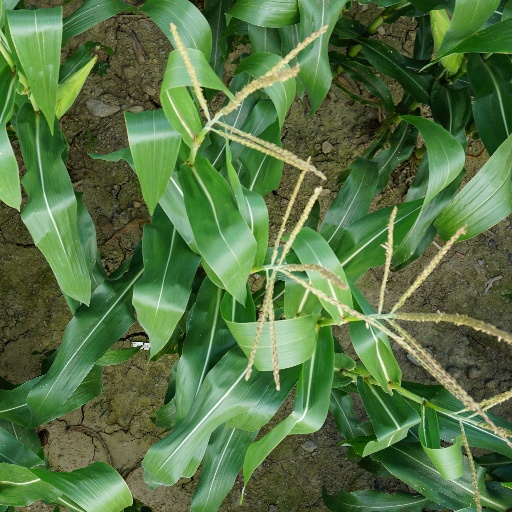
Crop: maize; corn